Janet Blair

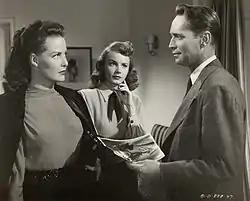
Janis Carter, Blair and Franchot Tone in "I Love Trouble" (1948)

Blair married musical arranger and conductor Louis Ferdinand Busch on July 12, 1943 in Lake Arrowhead, California. They had met four years earlier when Blair sang for Hal Kemp's band and Busch was Kemp's pianist and arranger. They divorced in March 1950. Two years later, Blair wed television producer Nick Mayo, with whom she later had two children, Andrew and Amanda. The couple remained together for 19 years until their divorce in 1971.